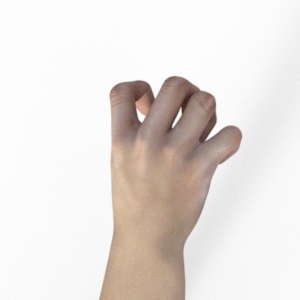
Label: rock